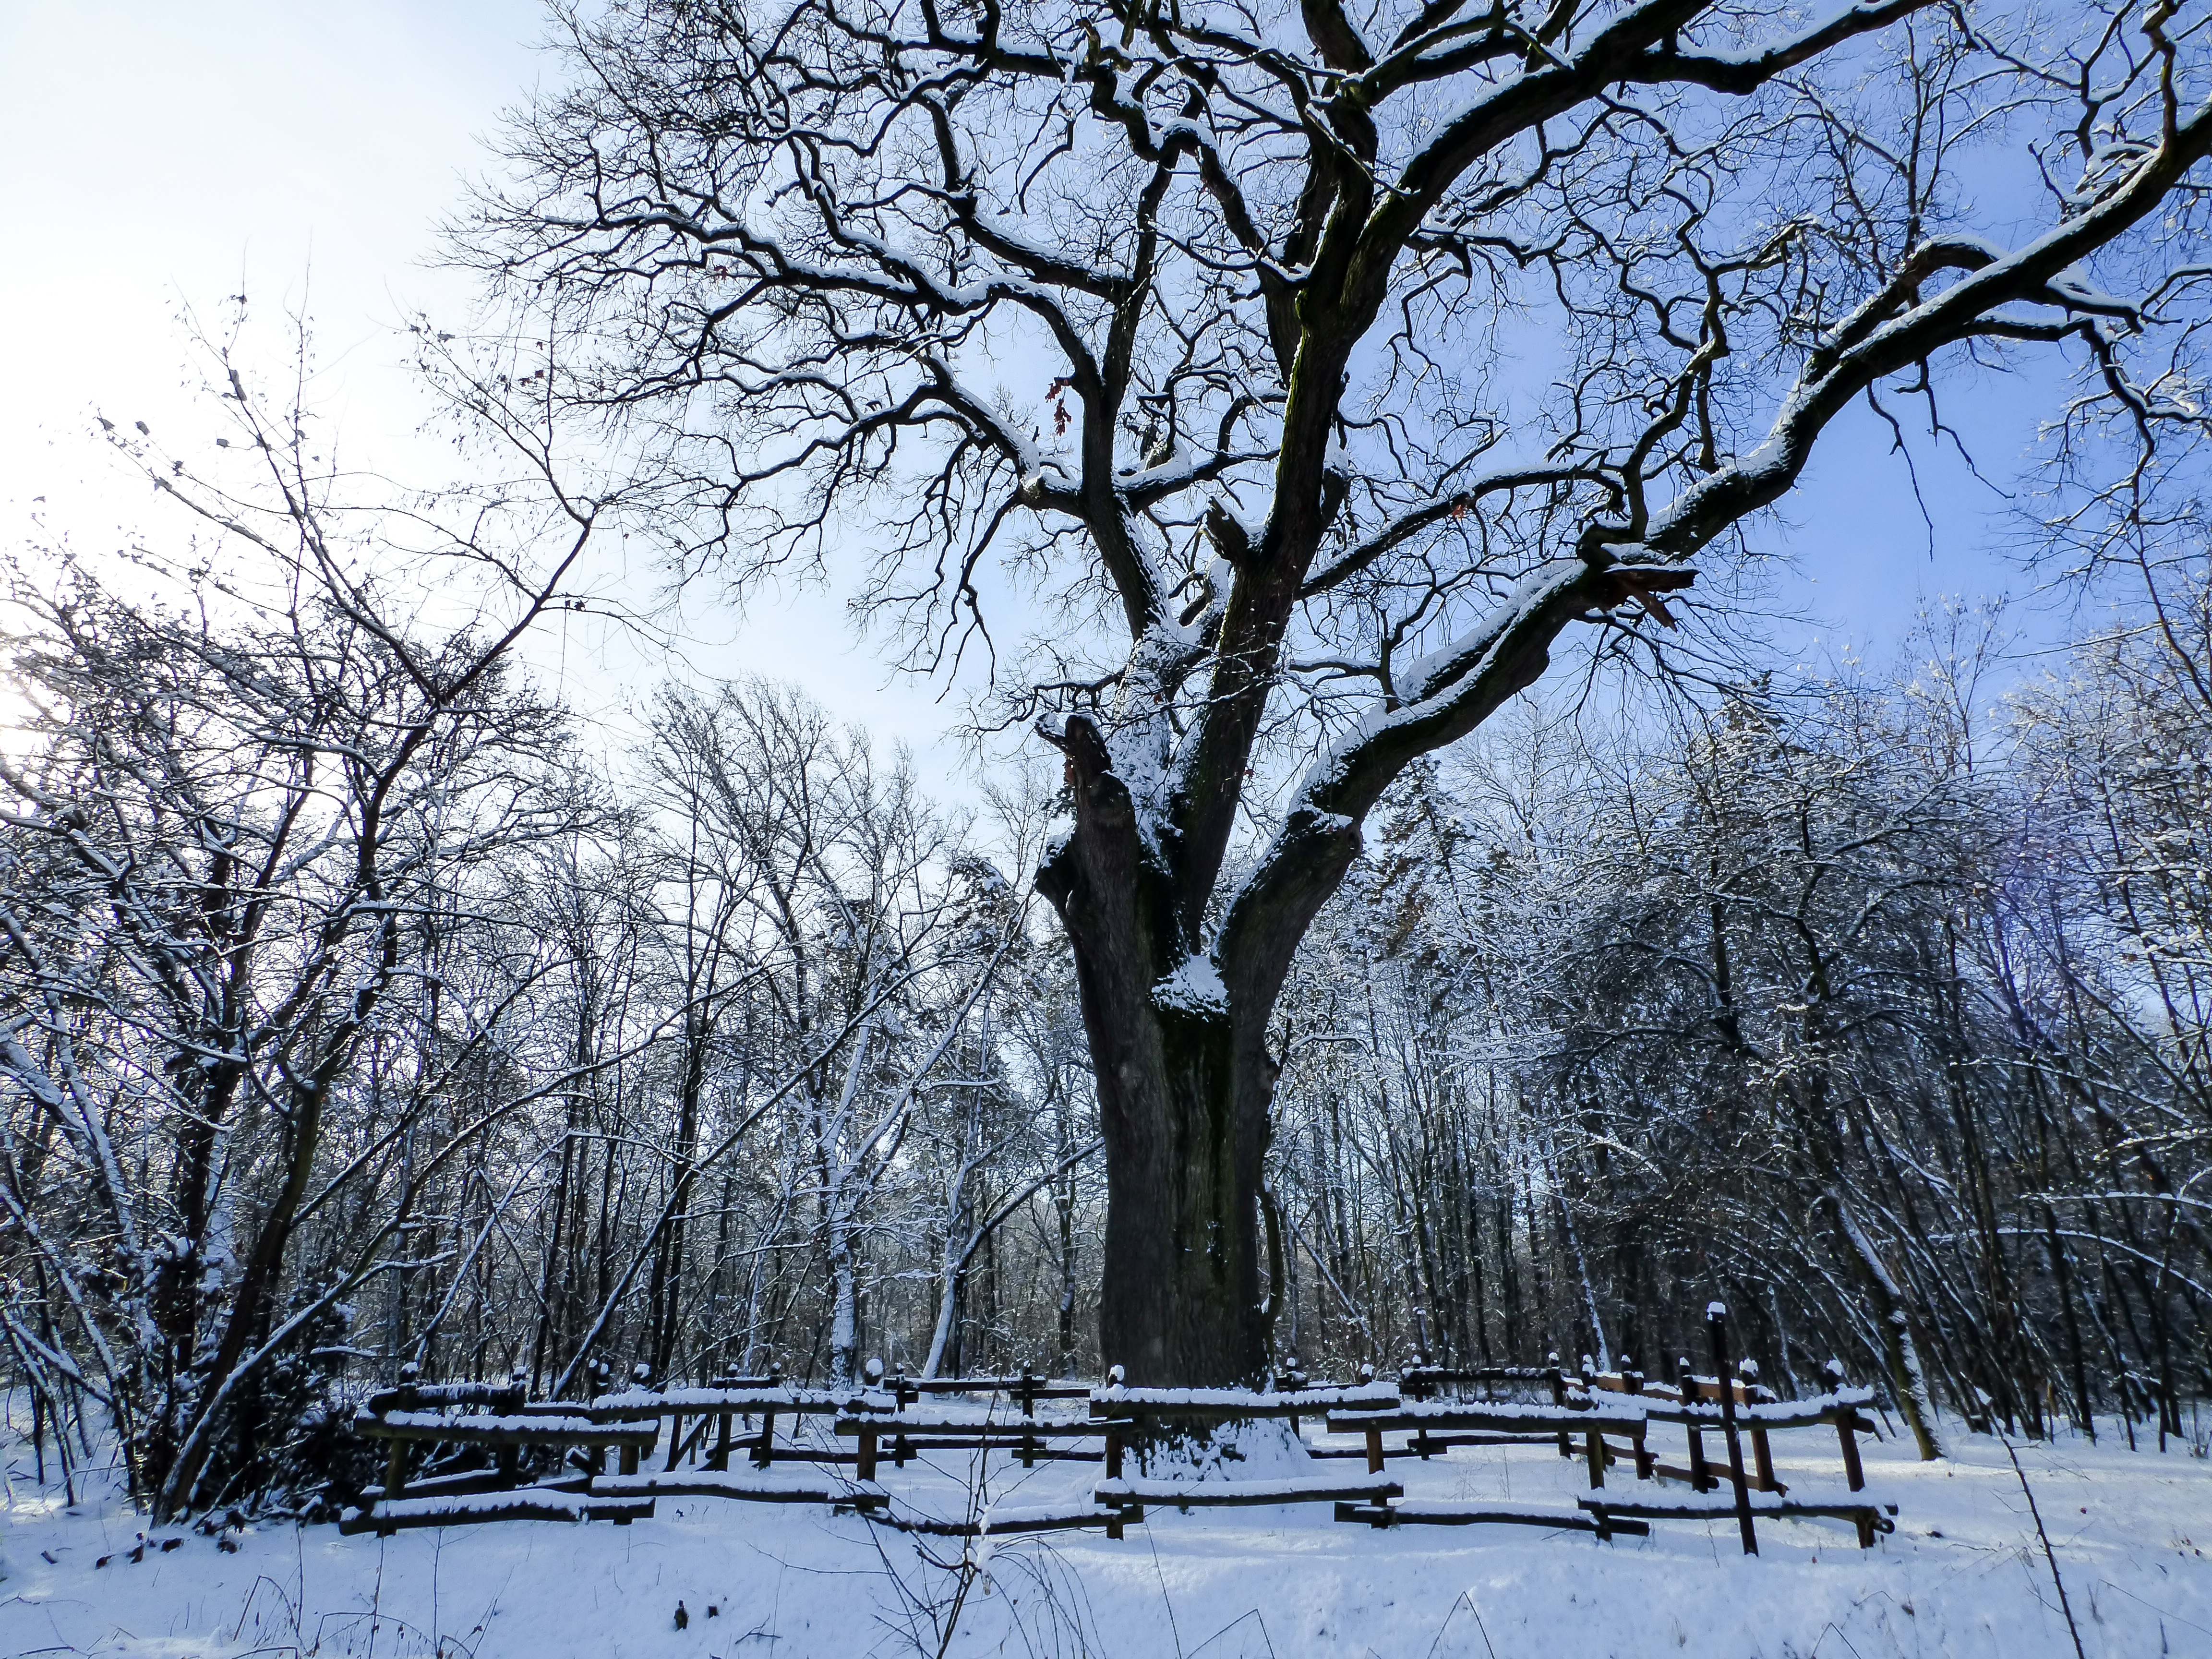
landscape, tree, nature, forest, branch, snow, cold, winter, fence, plant, sky, wood, white, sunlight, leaf, frost, trunk, snowy, trees, branches, grove, woodland, frosty, freezing, wintery, woody plant